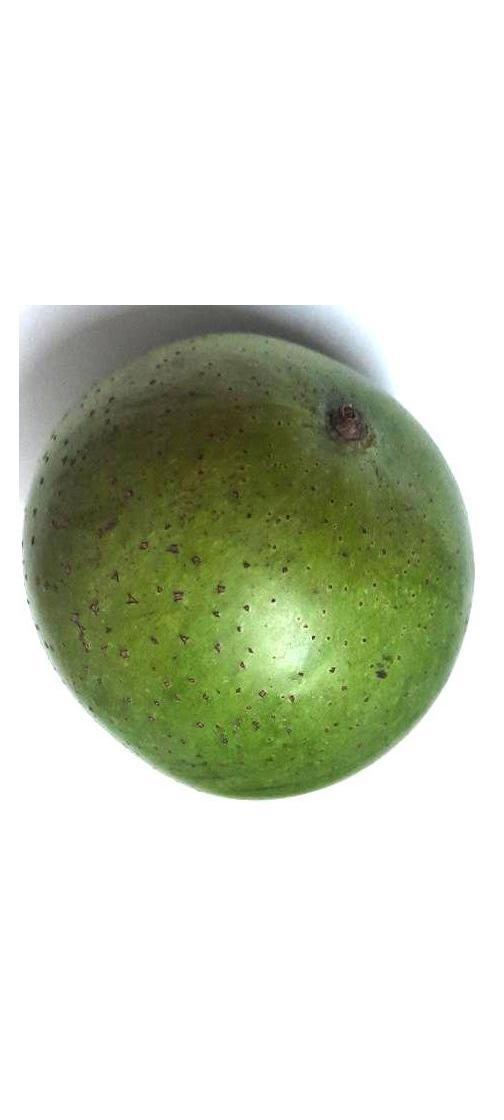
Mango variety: Ashshina Zhinuk